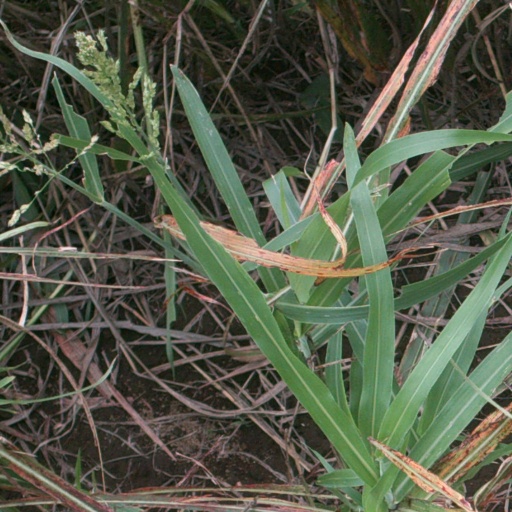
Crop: sorghum